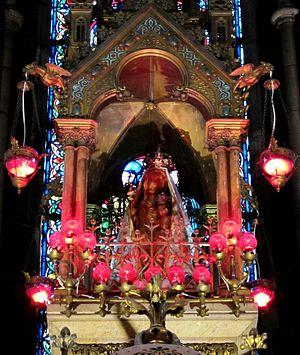
Statue de Notre-Dame de la Treille dans la sainte chapelle de la cathédrale de Lille (Nord).